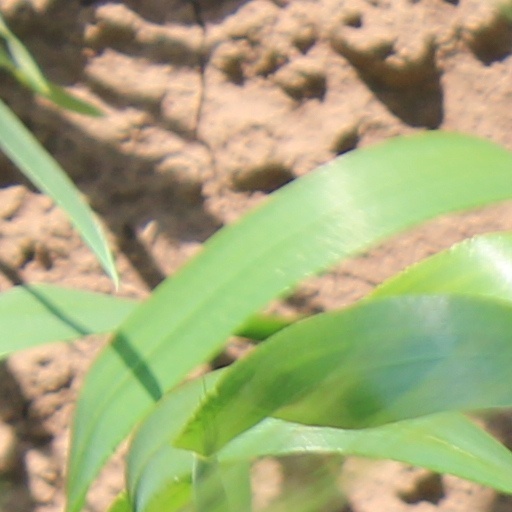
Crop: wheat